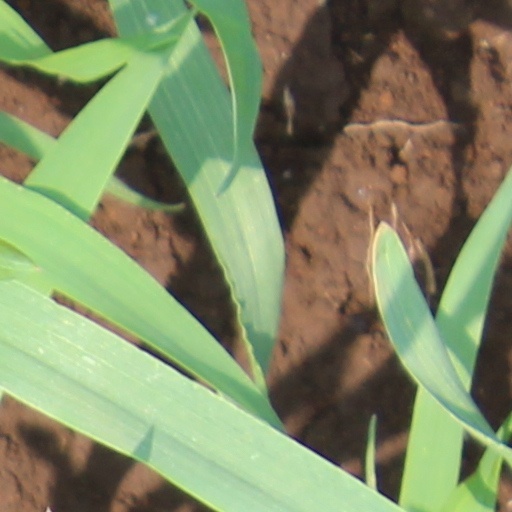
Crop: wheat